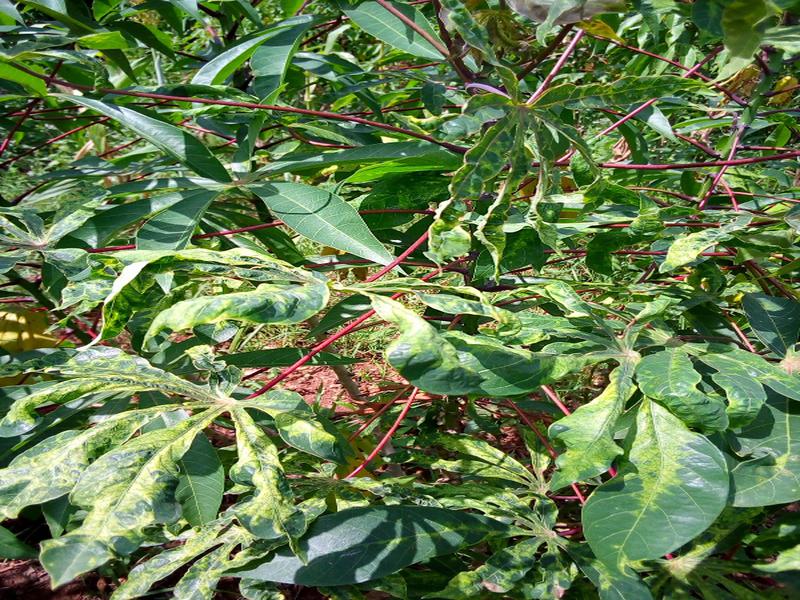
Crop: cassava
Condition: mosaic_disease